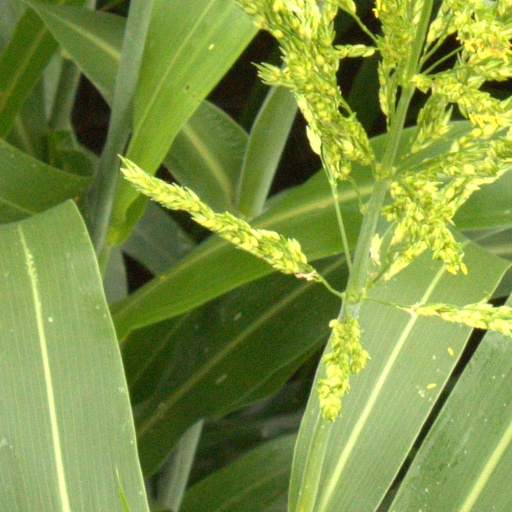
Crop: sorghum